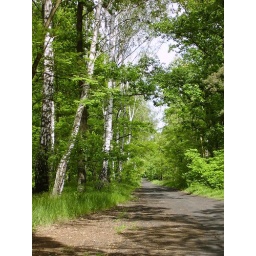
birch trees in the forest